Arcesine

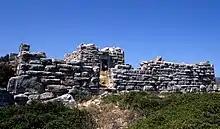
Hellenistic tower at Ayia Triada, near the modern village of Arkesine

Arcesine or Arkesine was an ancient town on the island of Amorgos in the eastern Cyclades. It was one of the three main settlements on the island in antiquity.